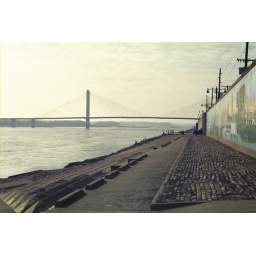
great new bridge. i'm standing at the flood gates along the river wall in downtown cape